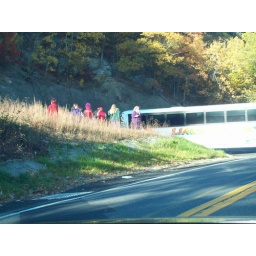
Red hat ladies waiting for bus to be towed out of hairp[n turn near New Paltz